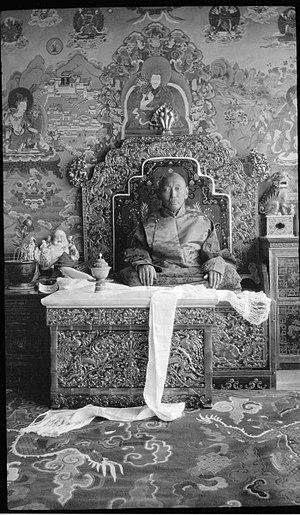
Leslie Weir est un colonel écossais de l'Armée indienne britannique connu pour avoir été l'agent commercial britannique à Gyantsé au Tibet, le représentant politique britannique au Sikkim et avoir rencontré le 13ᵉ dalaï-lama.